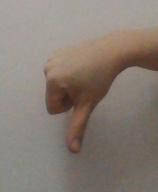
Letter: waw